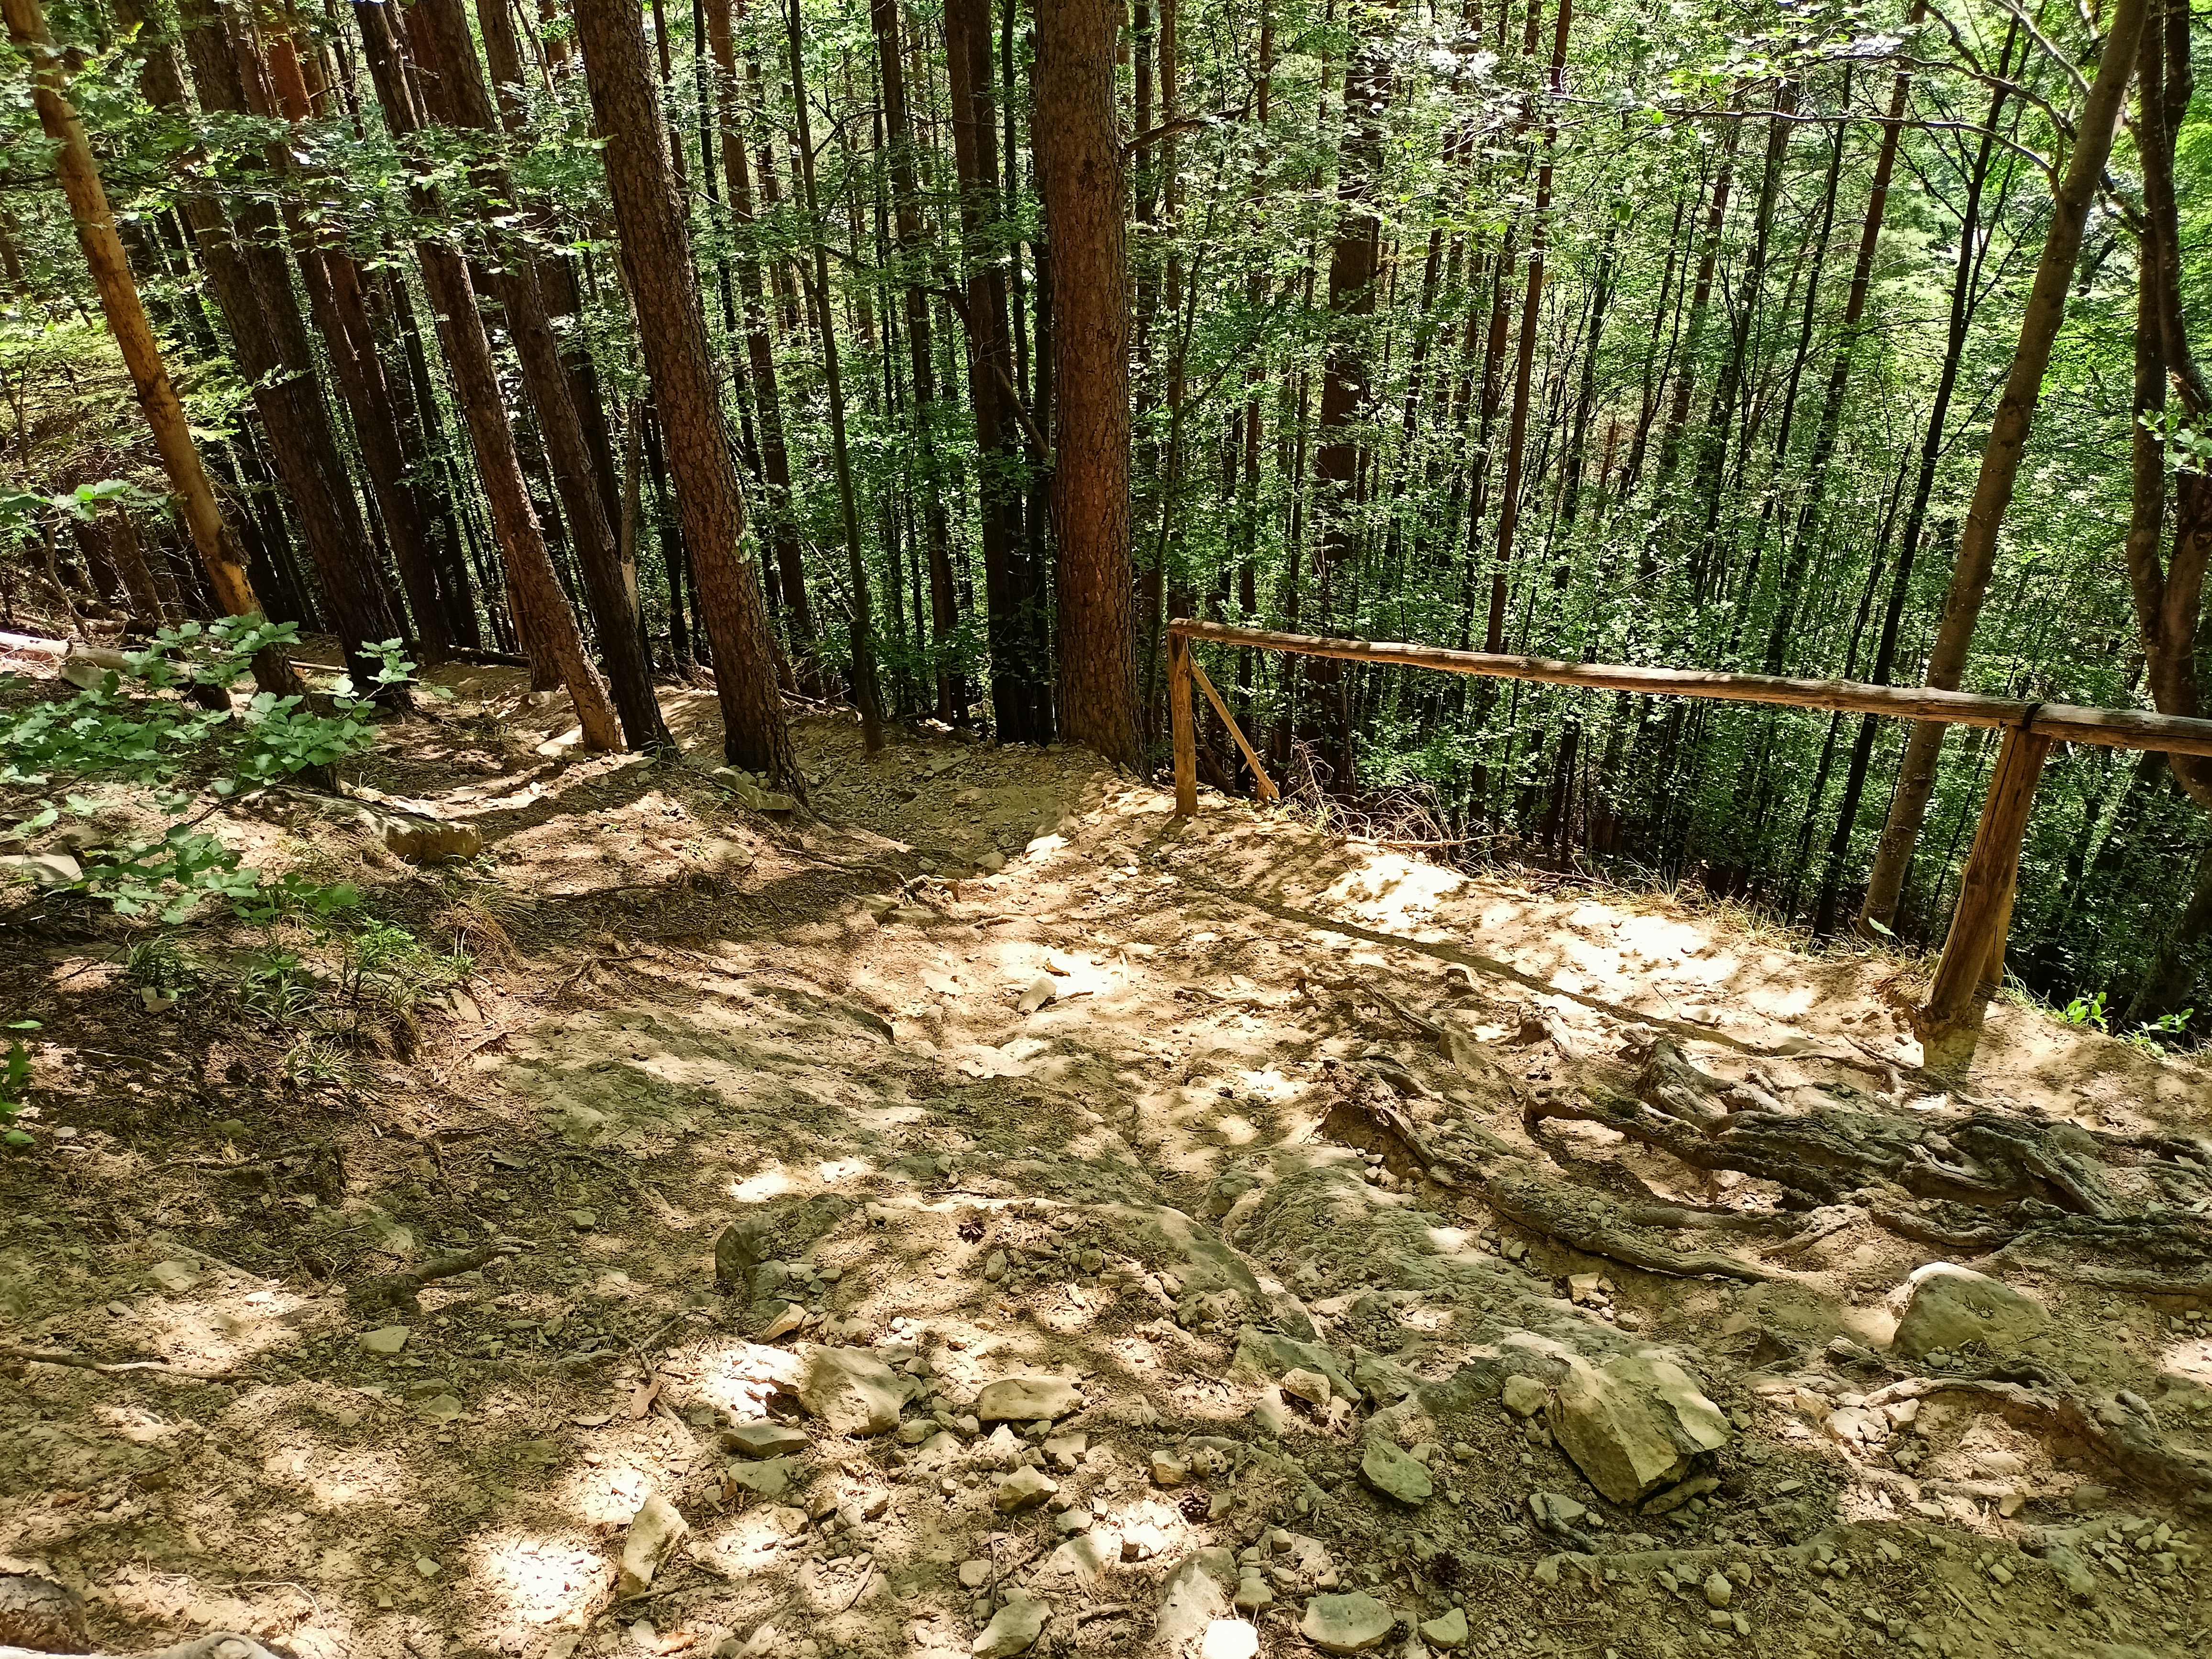
nature, plant, plant community, tree, terrestrial plant, natural landscape, wood, trunk, grass, deciduous, forest, groundcover, landscape, woodland, spruce fir forest, temperate broadleaf and mixed forest, soil, jungle, grove, trail, path, old growth forest, Northern hardwood forest, tropical and subtropical coniferous forests, riparian forest, temperate coniferous forest, valdivian temperate rain forest, shade, rainforest, wildlife, rock